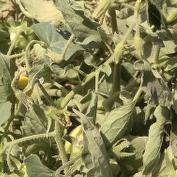
Crop: Tomato
Condition: virosis-d